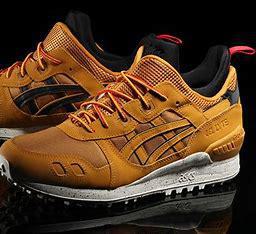
Brand: Asics
Model: Gel Lyte 3